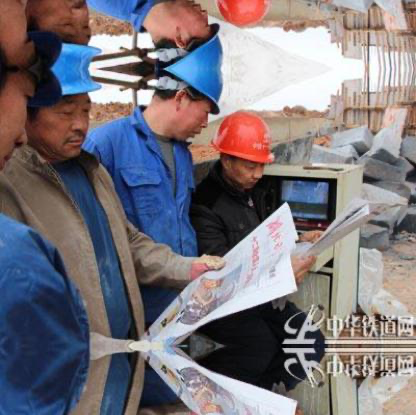
Objects in the image:
label: helmet
label: helmet
label: helmet
label: helmet
label: helmet
label: helmet
label: helmet
label: helmet